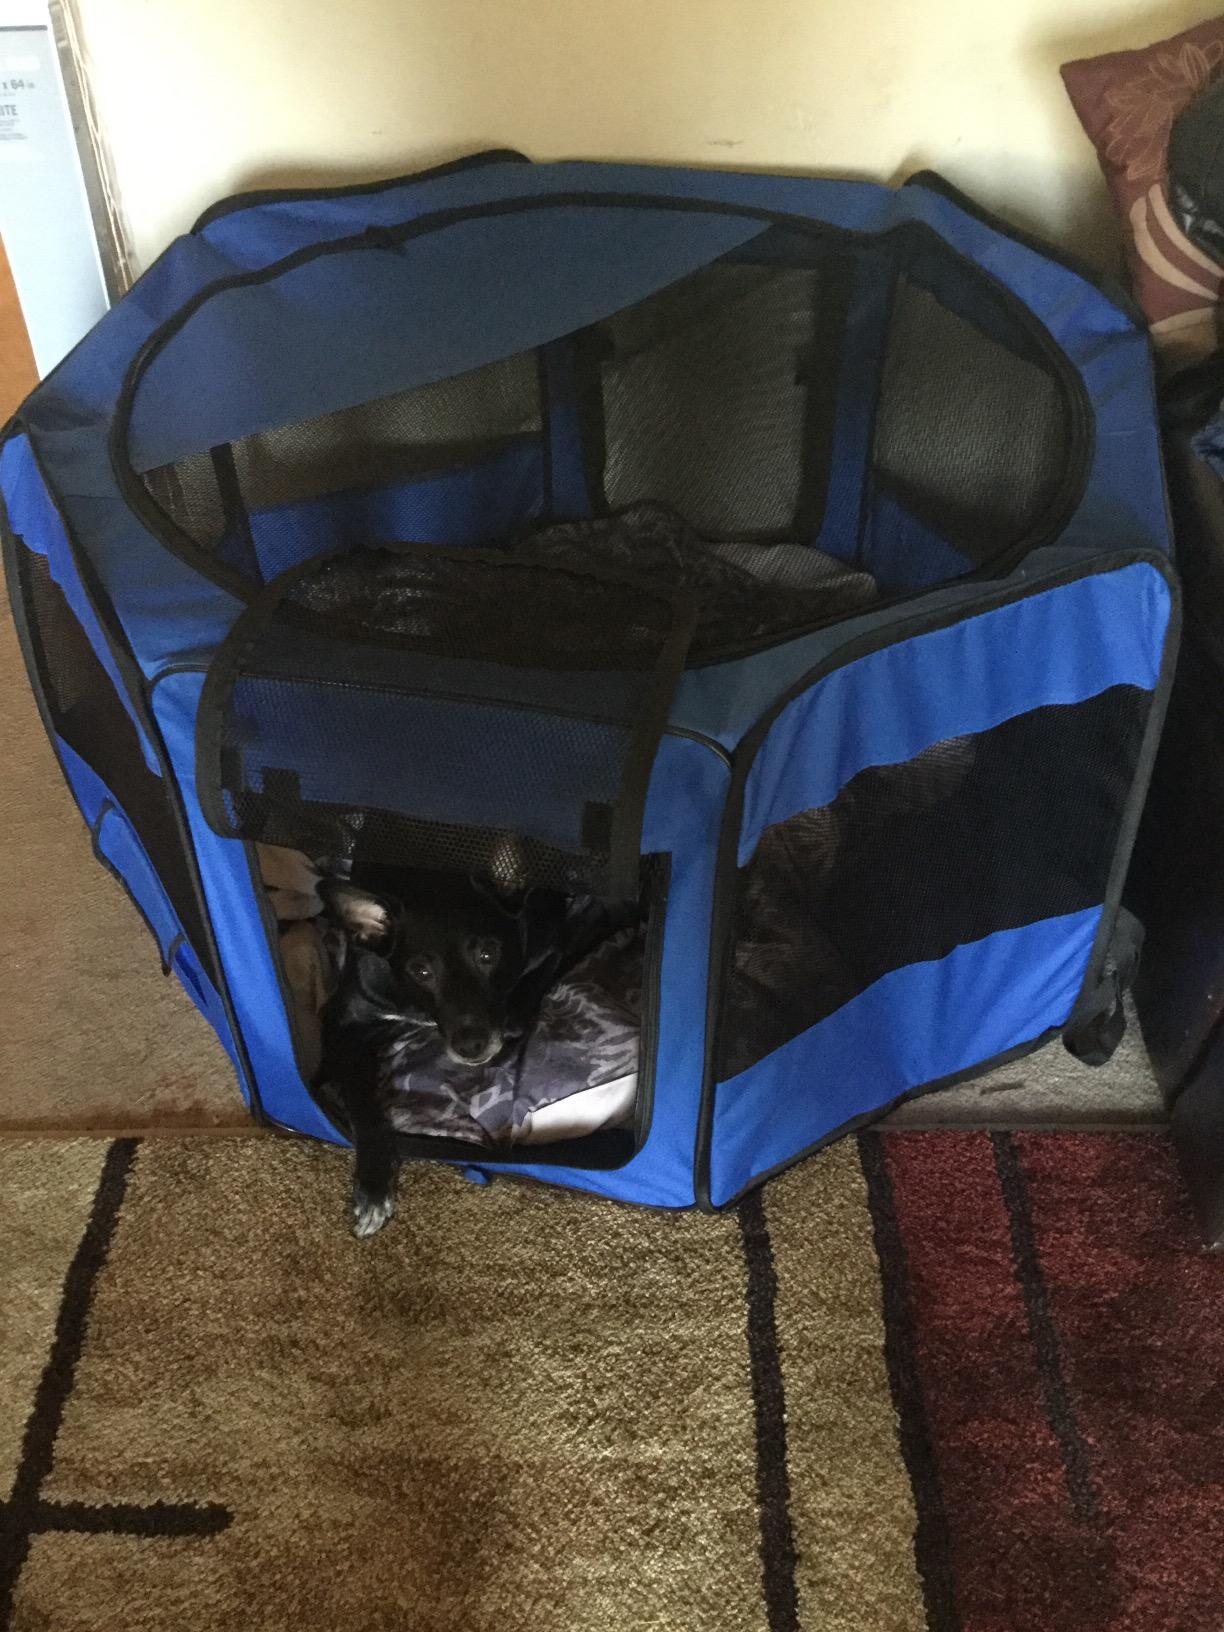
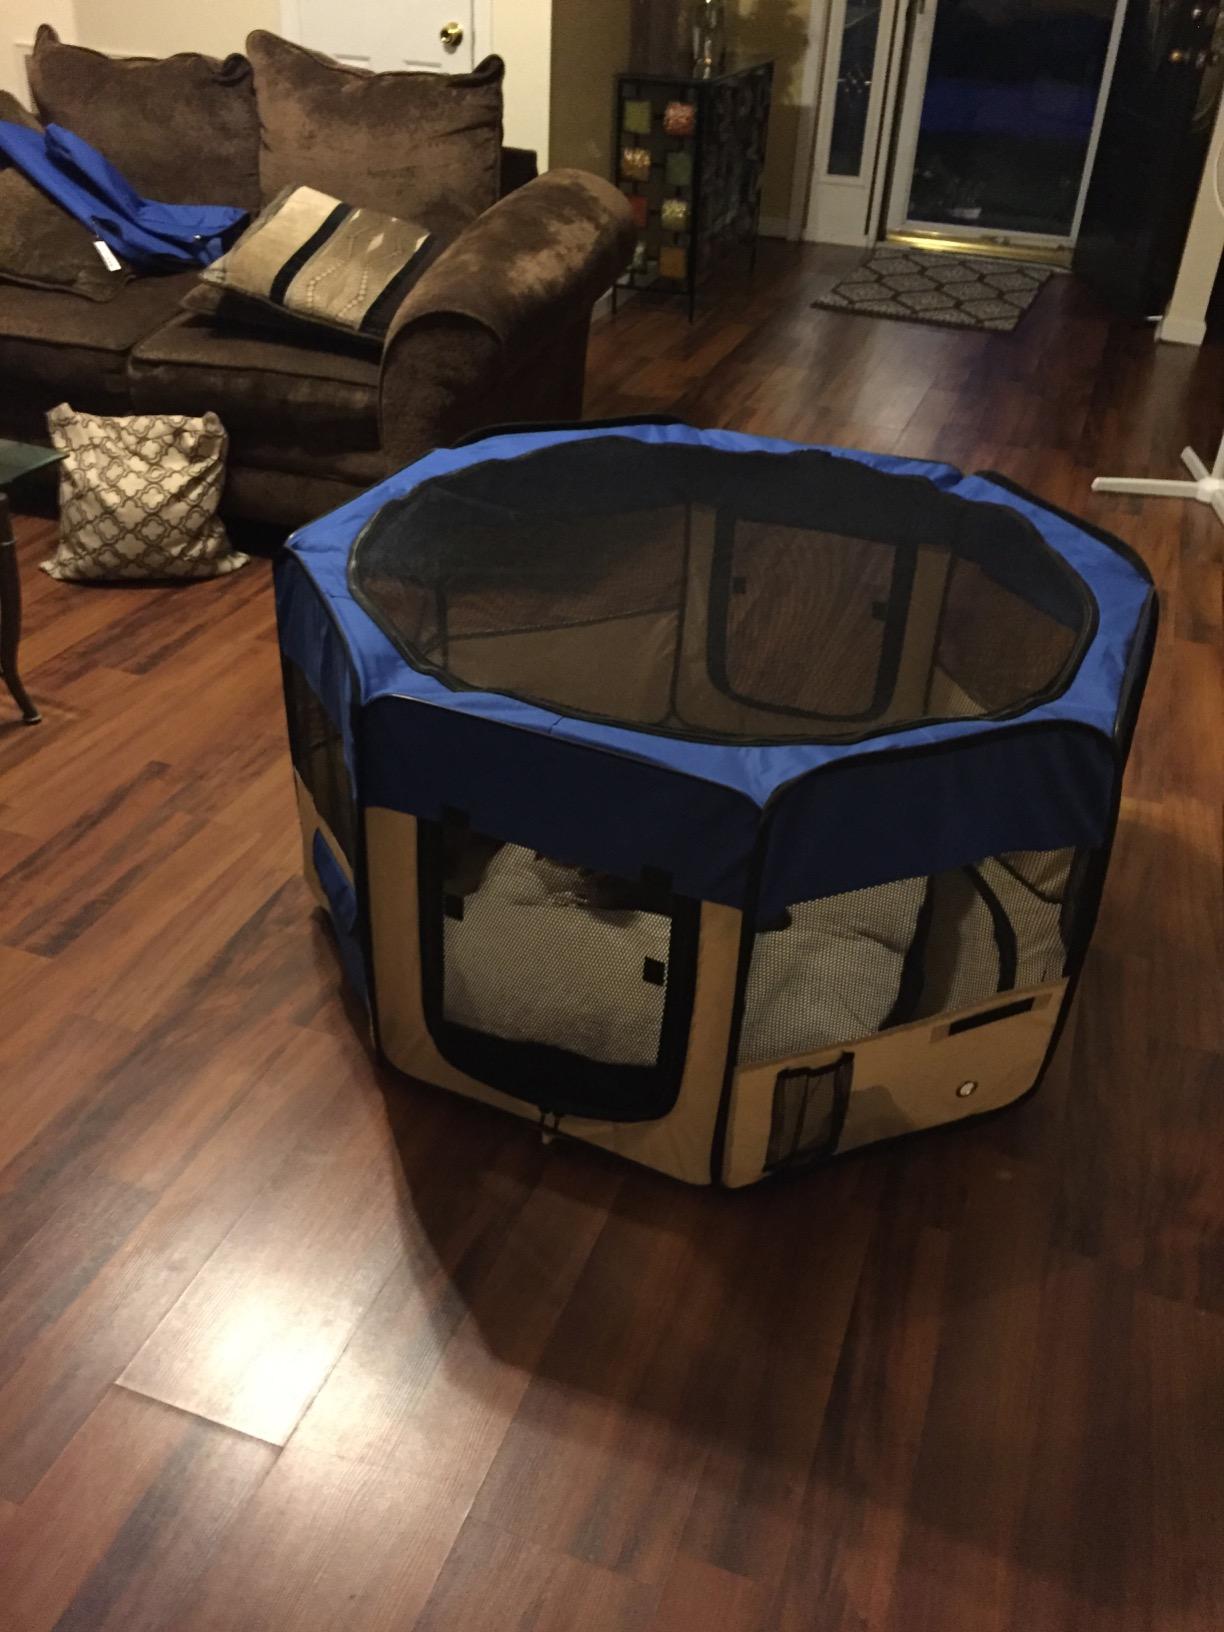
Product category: items_kennel
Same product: no